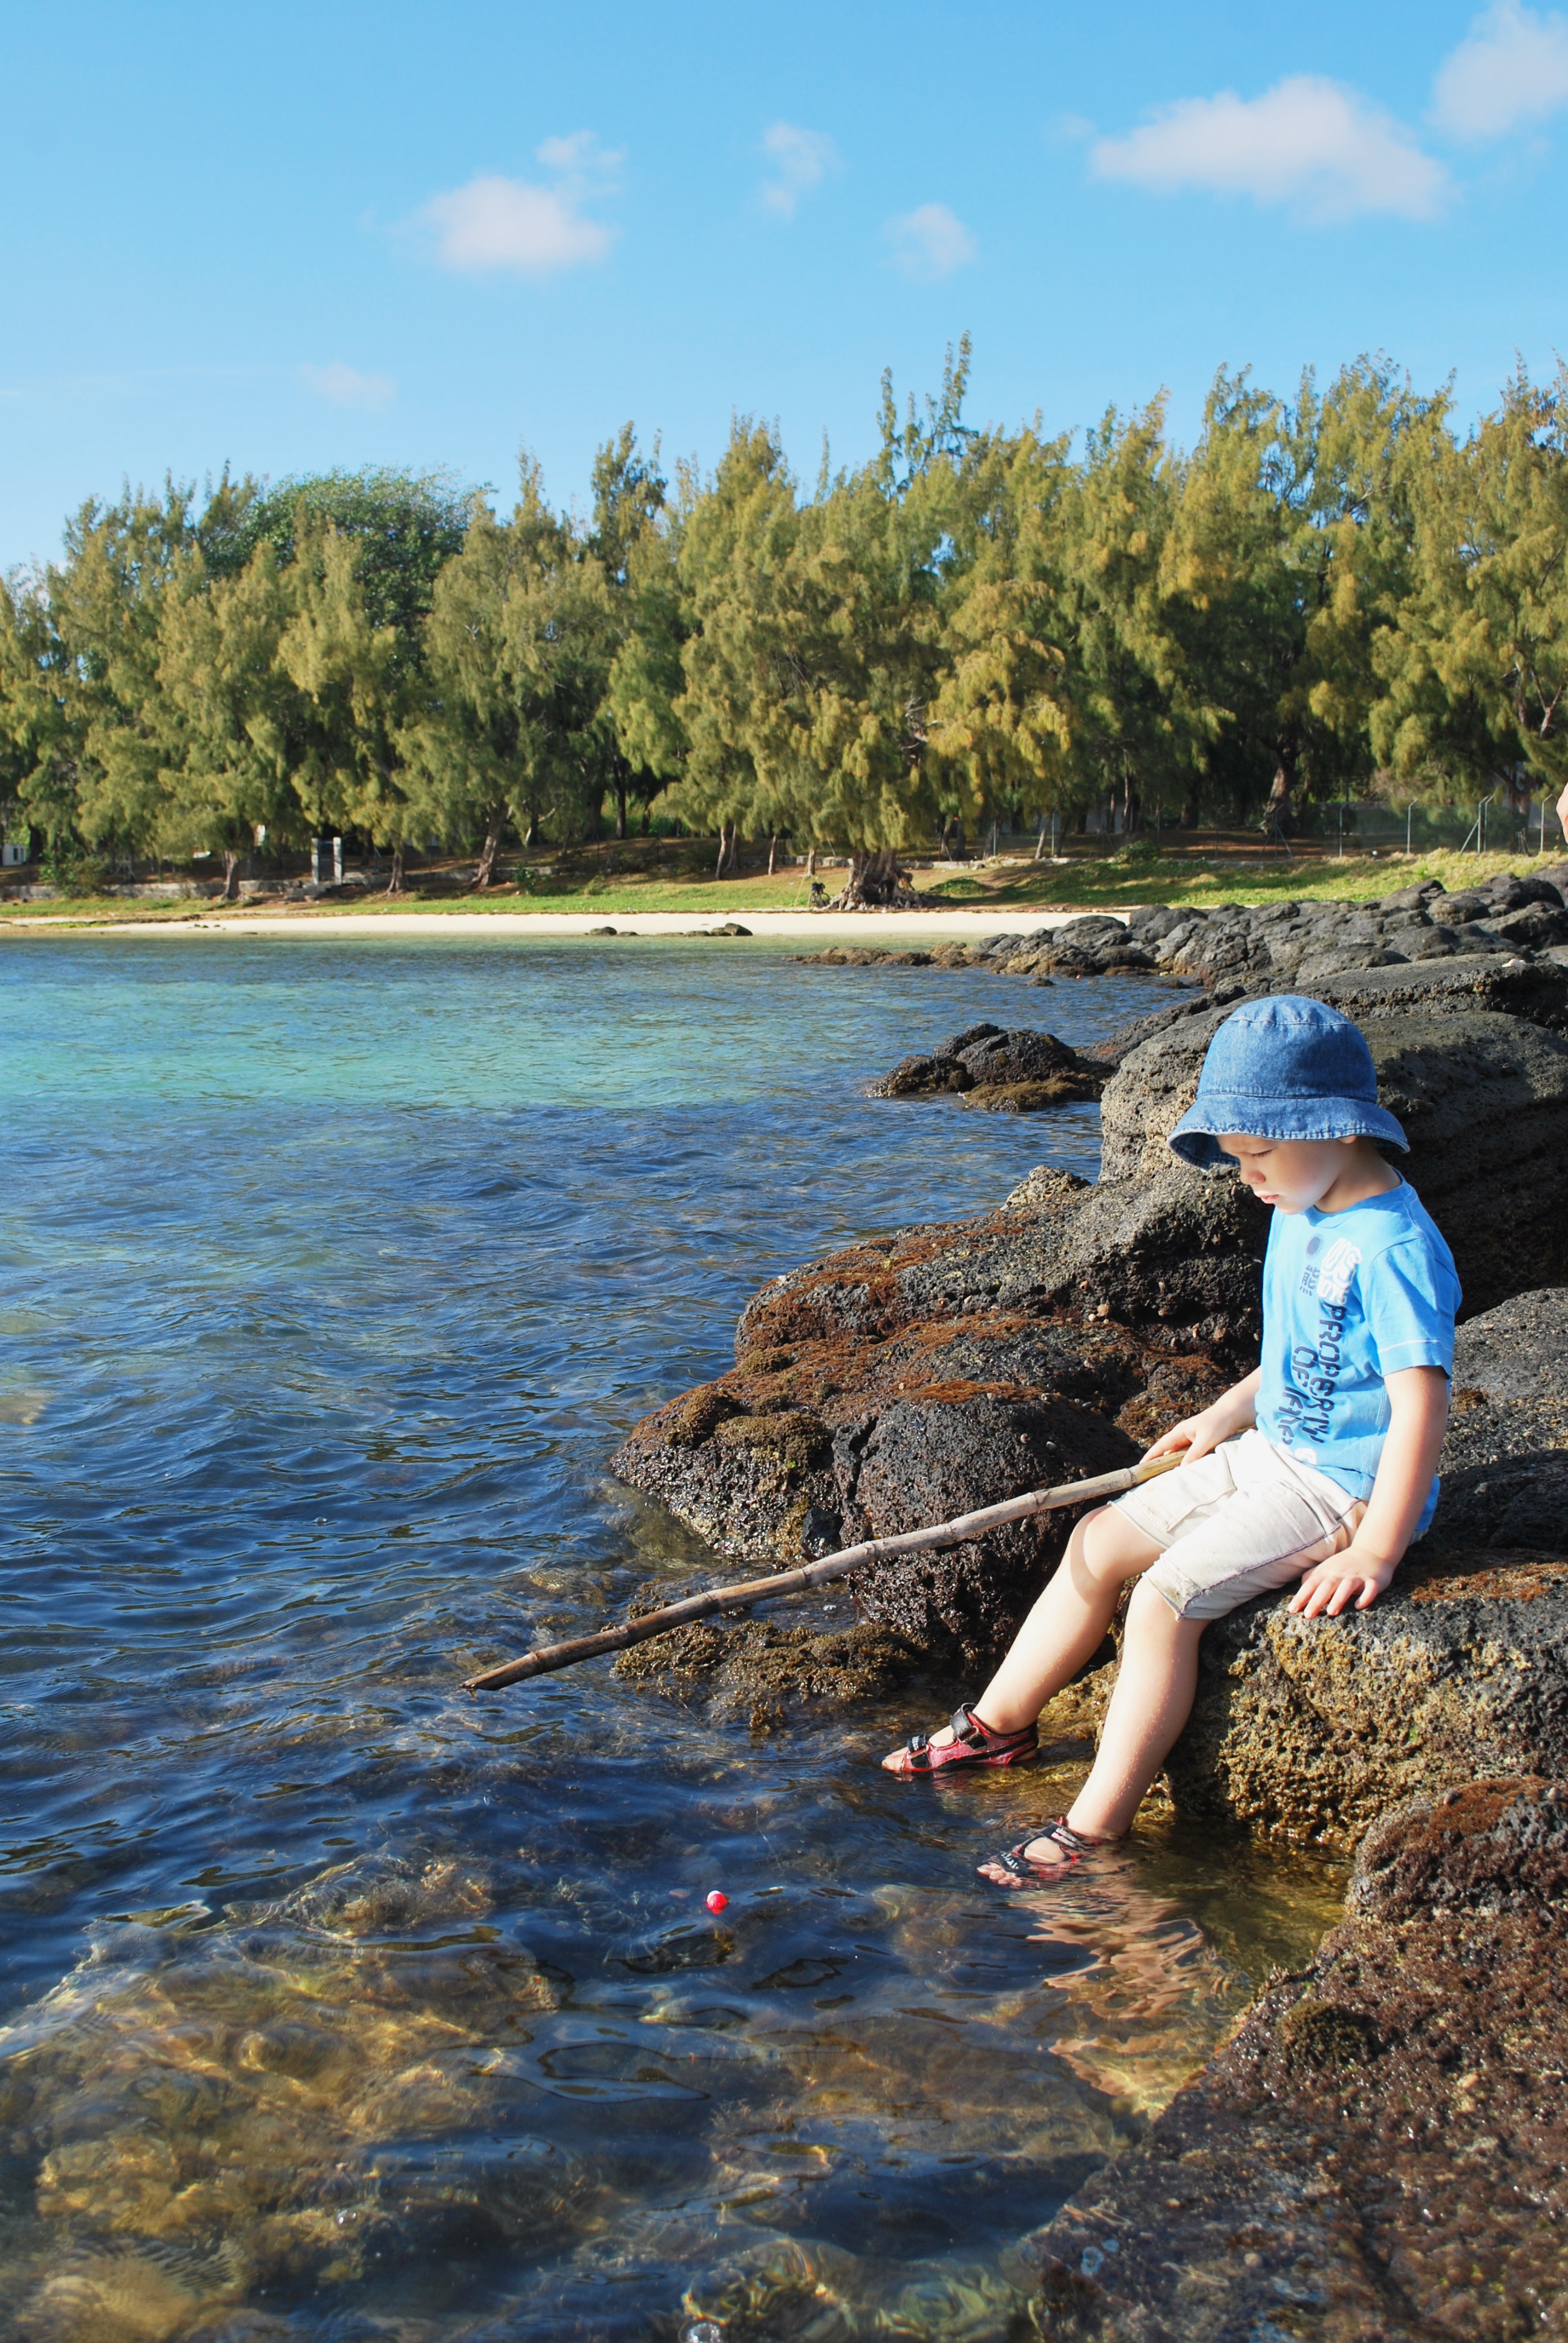
beach, sea, coast, water, nature, outdoor, rock, ocean, wilderness, person, sky, sun, sport, shore, lake, river, summer, vacation, male, fishing, fisherman, color, holiday, bay, child, hat, blue, leisure, season, body of water, activity, clouds, toddler, hobby, stick, freshwater